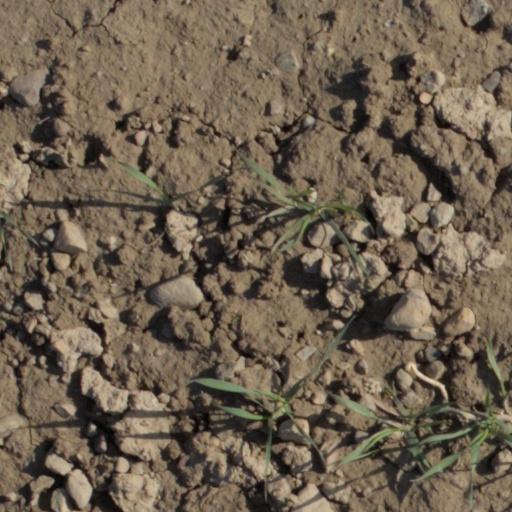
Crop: wheat